History of the North Sea

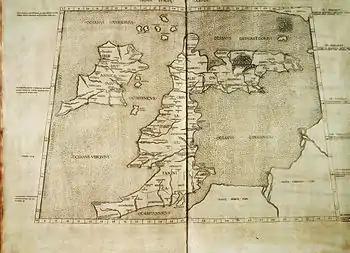
A 1490 recreation of a map from Ptolemy's "Geography" showing the "Oceanus Germanicus"

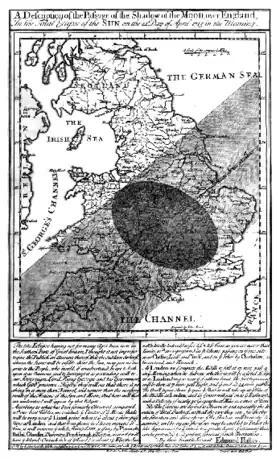
Edmond Halley's solar eclipse 1715 map showing "The German Sea"

One of the earliest recorded names was "Septentrionalis Oceanus", or "Northern Ocean" which was cited by Pliny the Elder's "Natural History". However, the Celts who lived along its coast referred to it as the "Morimaru", the "dead sea", which was also taken up by the Germanic peoples, giving "Morimarusa". This name may refer to the dead water patches resulting from a layer of fresh water sitting on top of a layer of salt water making it quite still. Names referring to the same phenomenon lasted into the Middle Ages, e.g., Old High German "mere giliberōt" and Middle Dutch "lebermer" or "libersee". Other common names in use for long periods were the Latin terms "Mare Frisicum", "Oceanum-" or "Mare Germanicum" as well as their English equivalents, "Frisian Sea", "German Ocean", "German Sea" and "Germanic Sea" (from the Latin "Mare Germanicum").